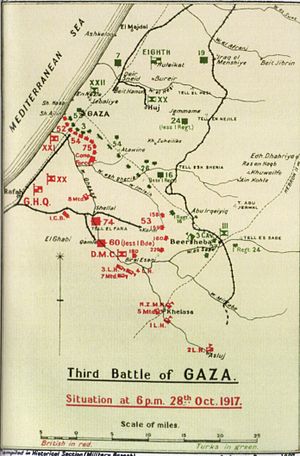
Slaget om Beersheba (1917) / Optakt / Egyptiske ekspeditionsstyrke / Angrebsplan
Gaza–Beersheba linjen kl. 18, 28. oktober 1917
Slaget om Beersheba blev udkæmpet den 31. oktober 1917, da det egyptiske ekspeditionskorps angreb og erobrede den osmanniske garnison i Beersheba, hvilket udgjorde starten på Sydlige Palæstina Offensiven under Felttoget i Sinai og Palæstina i 1. verdenskrig. Efter vellykkede begrænsede angreb om morgenen med infanteri fra 60. og 74. division af 20. korps fra sydvest, indledte den beredne Anzac division en række angreb. Disse angreb mod de stærke forsvarsstillinger, som dominerede den østlige side af Beersheba, resulterede til sidst i at de blev indtaget sidst på eftermiddagen. Kort tid senere gennemførte den beredne australske divisions 4. og 12. lette beredne regiment et kavaleriangreb med bajonetter i hånden, deres eneste våben under beredne angreb, da deres rifler var slænget over ryggen. Mens dele af de to regimenter sad af for at angribe skyttegrave på Tel es Saba, som forsvarede Beersheba, fortsatte resten af den beredne styrke angrebet ind i byen, erobrede den og tog en del af garnisonen til fange mens den var ved at trække sig tilbage.